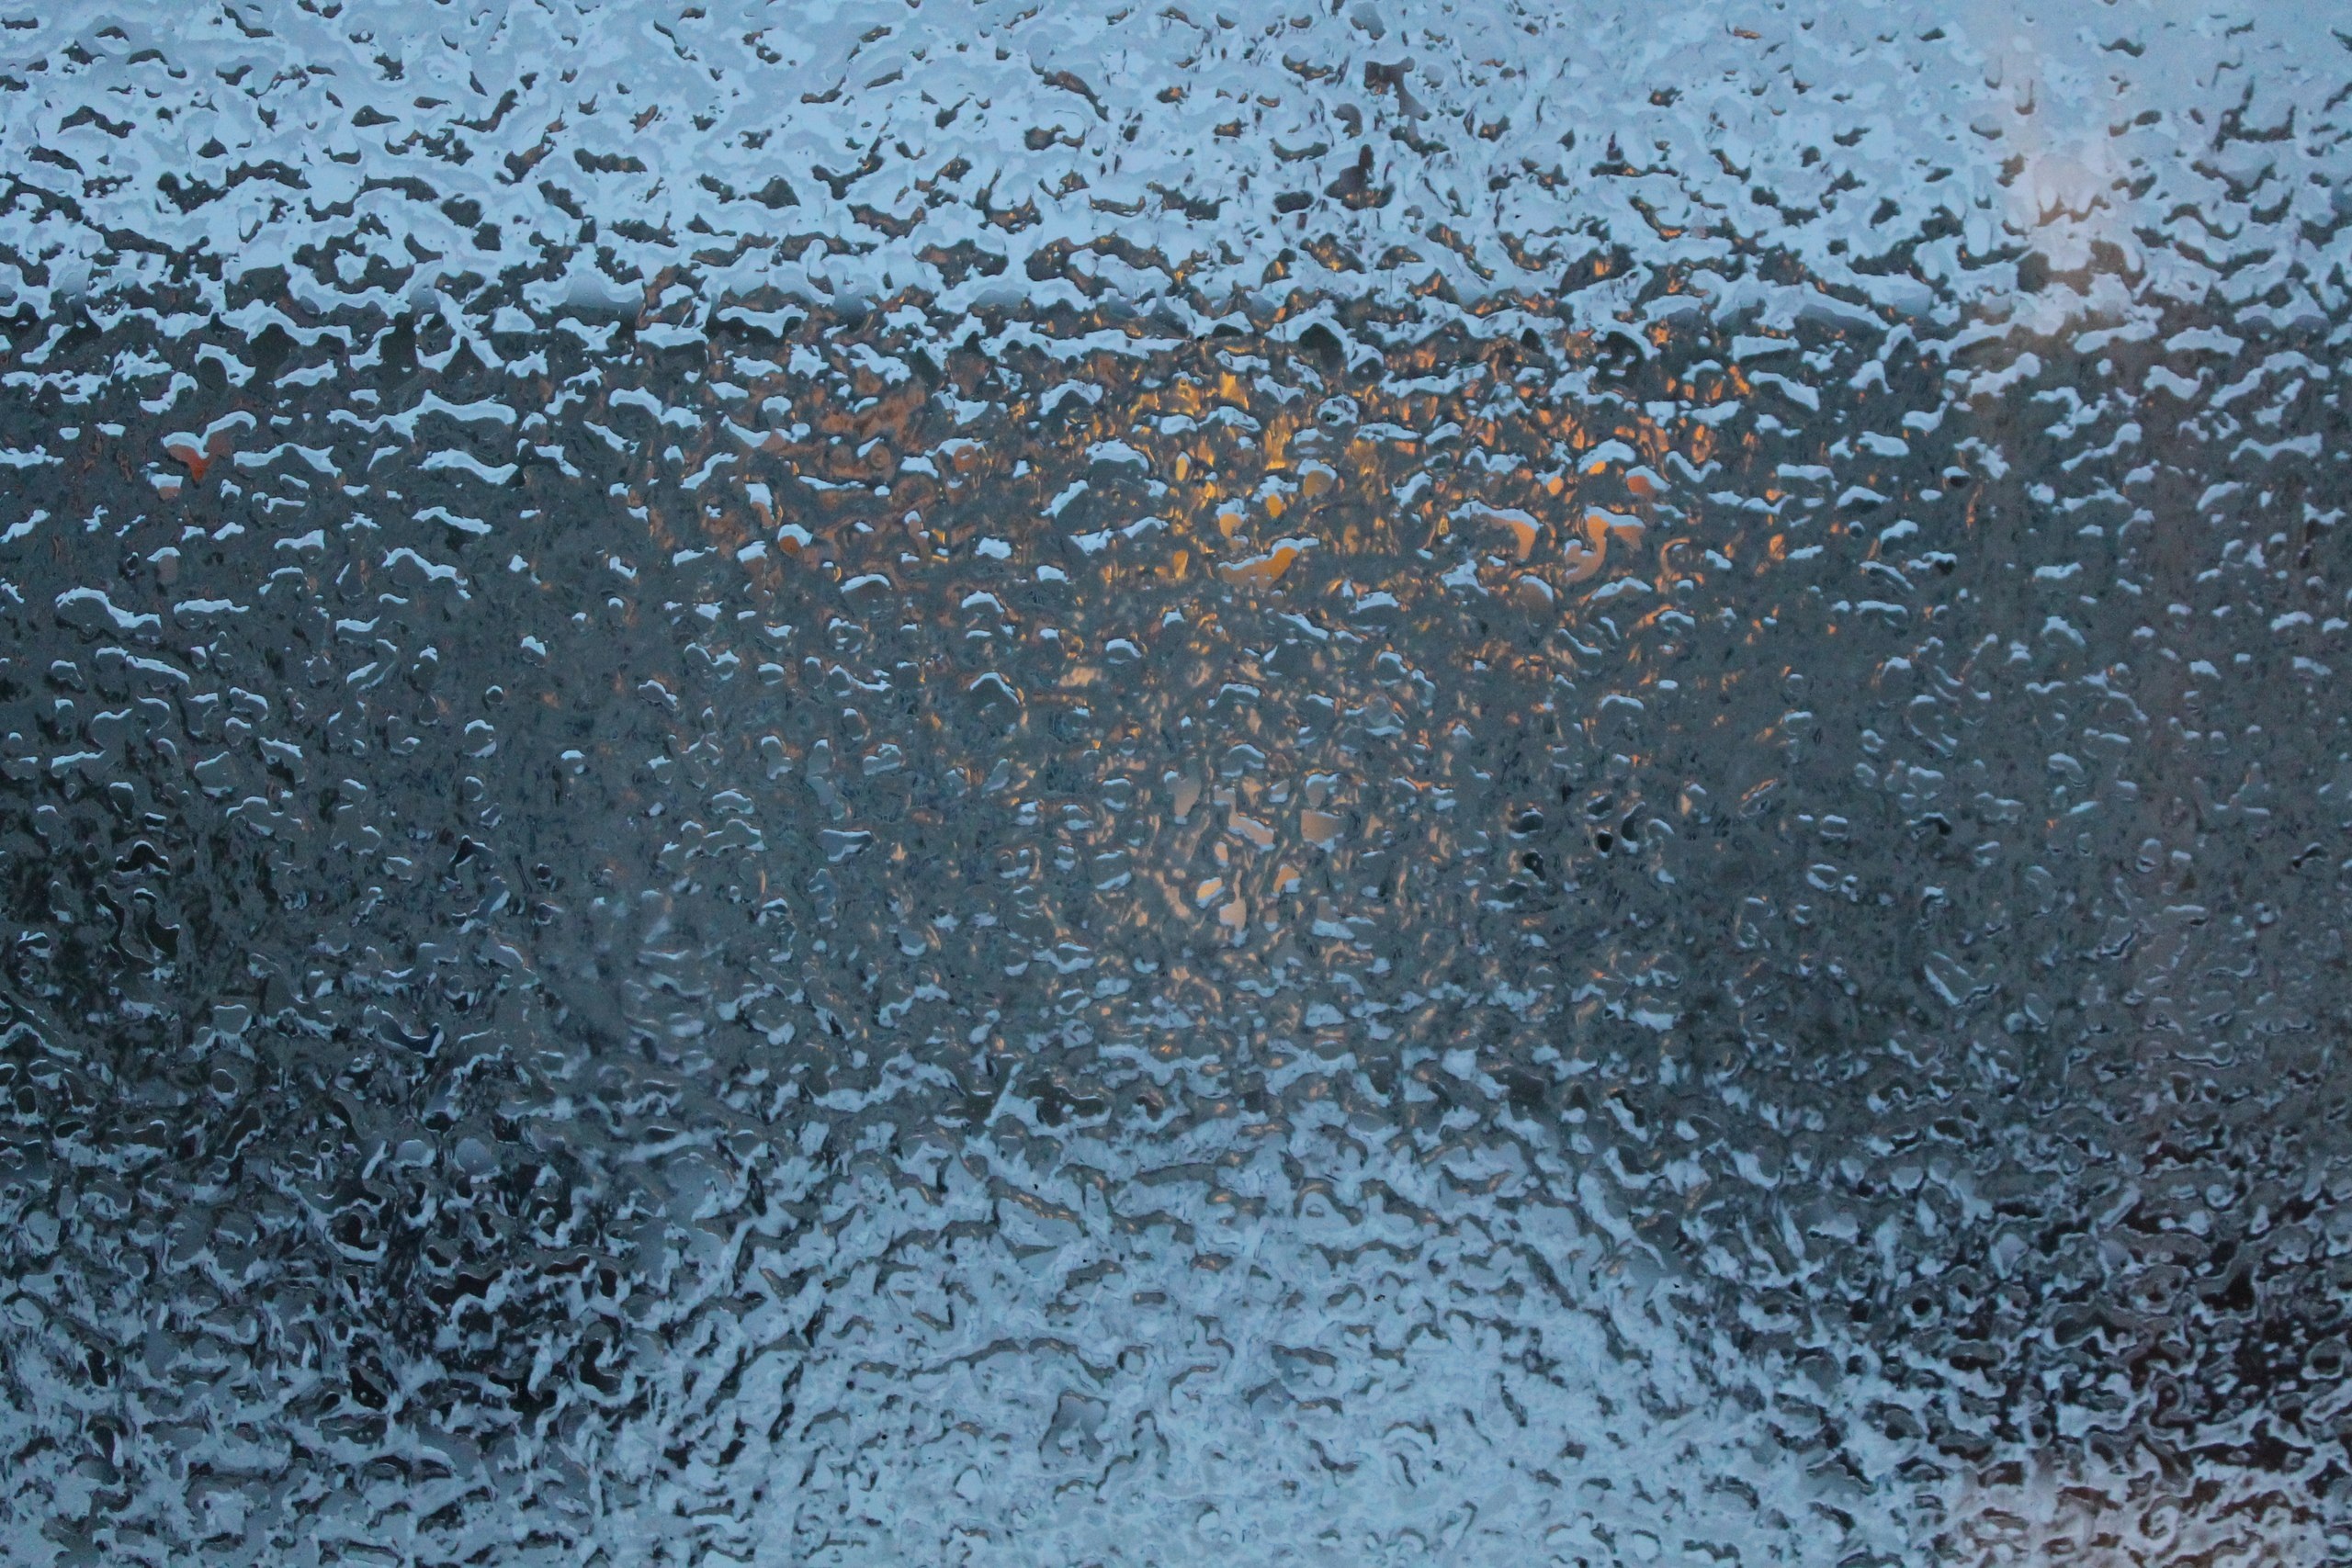
water, snow, winter, drop, texture, rain, window, glass, frost, asphalt, ice, evening, weather, soil, november, freezing, road surface, rain and snow mixed